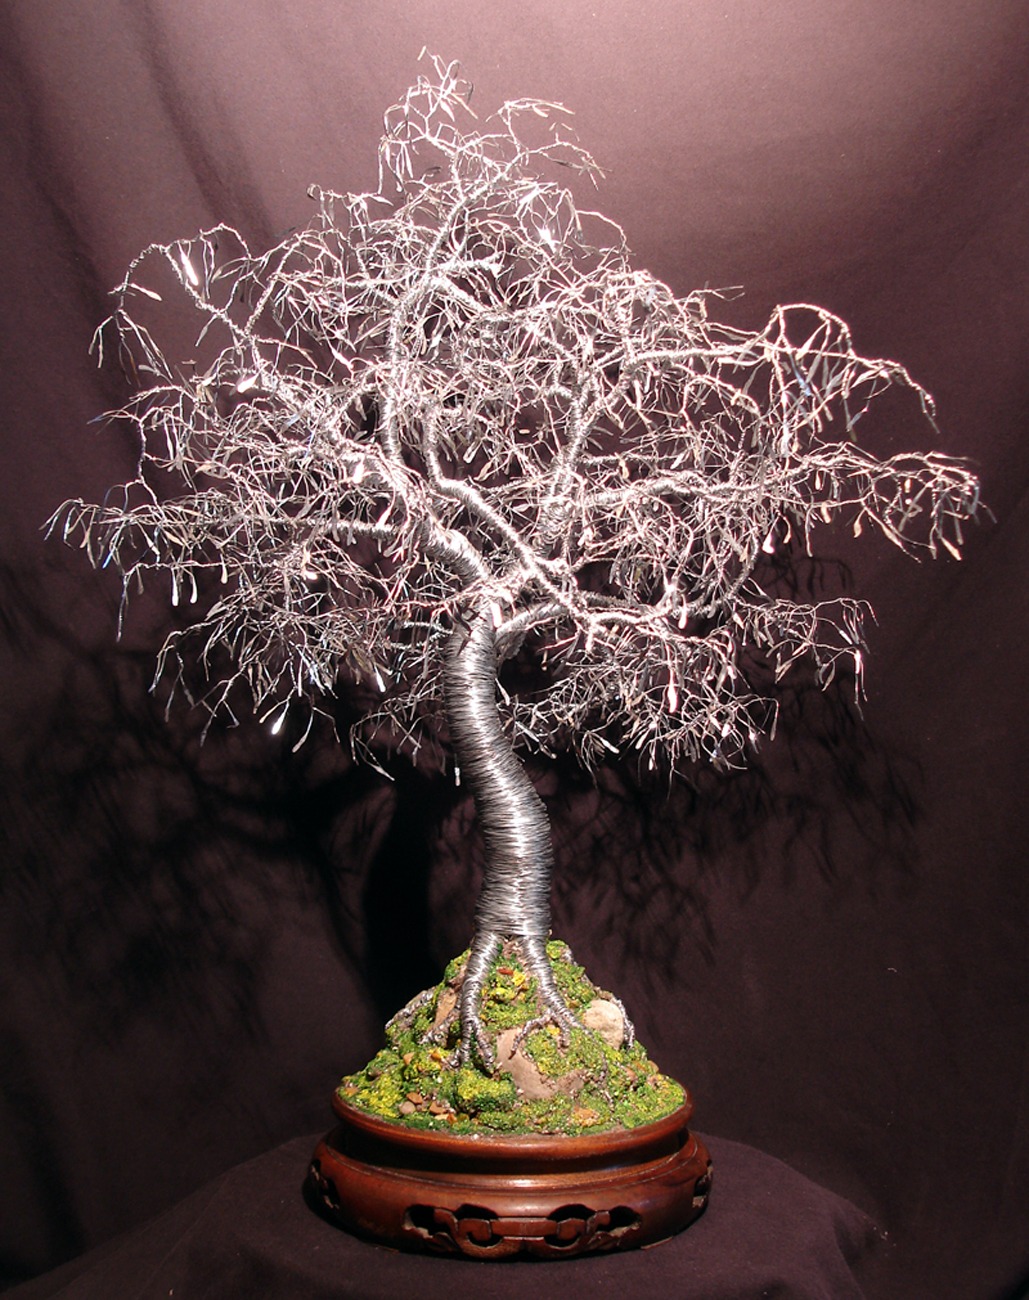
work, tree, nature, branch, plant, leaf, flower, wire, flora, twig, houseplant, sculpture, art, bonsai, sal, woody plant